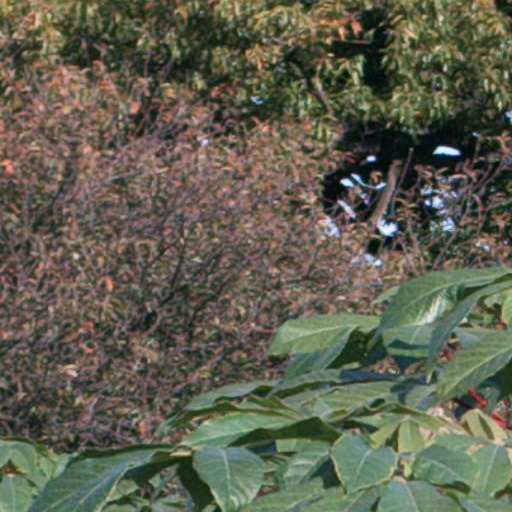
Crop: cassava